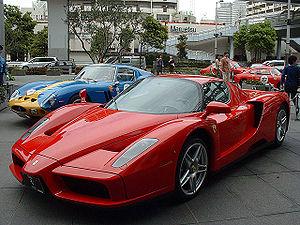
Présentée en 1995, la Ferrari F50 est une automobile sportive du constructeur italien Ferrari. Dérivant de modèles de compétition, elle bénéficie des technologies développées pour la course en matière de performances mécaniques.
Ferrari S.p.A. est un constructeur automobile italien installé à Maranello en Italie, fondée par Enzo Ferrari en 1947.